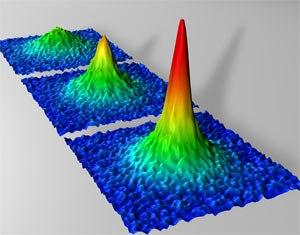
Image venant du National Institute of Standards and Technology, dans le domaine public américain. D'autres images ont déjà été importées venant de cette source, comme par exemple Bose_Einstein_condensate.png.
Un condensat fermionique est un ensemble de fermions identiques qui présente une phase de superfluidité à basse température. C'est l'équivalent pour les fermions des condensats de Bose-Einstein pour les bosons.